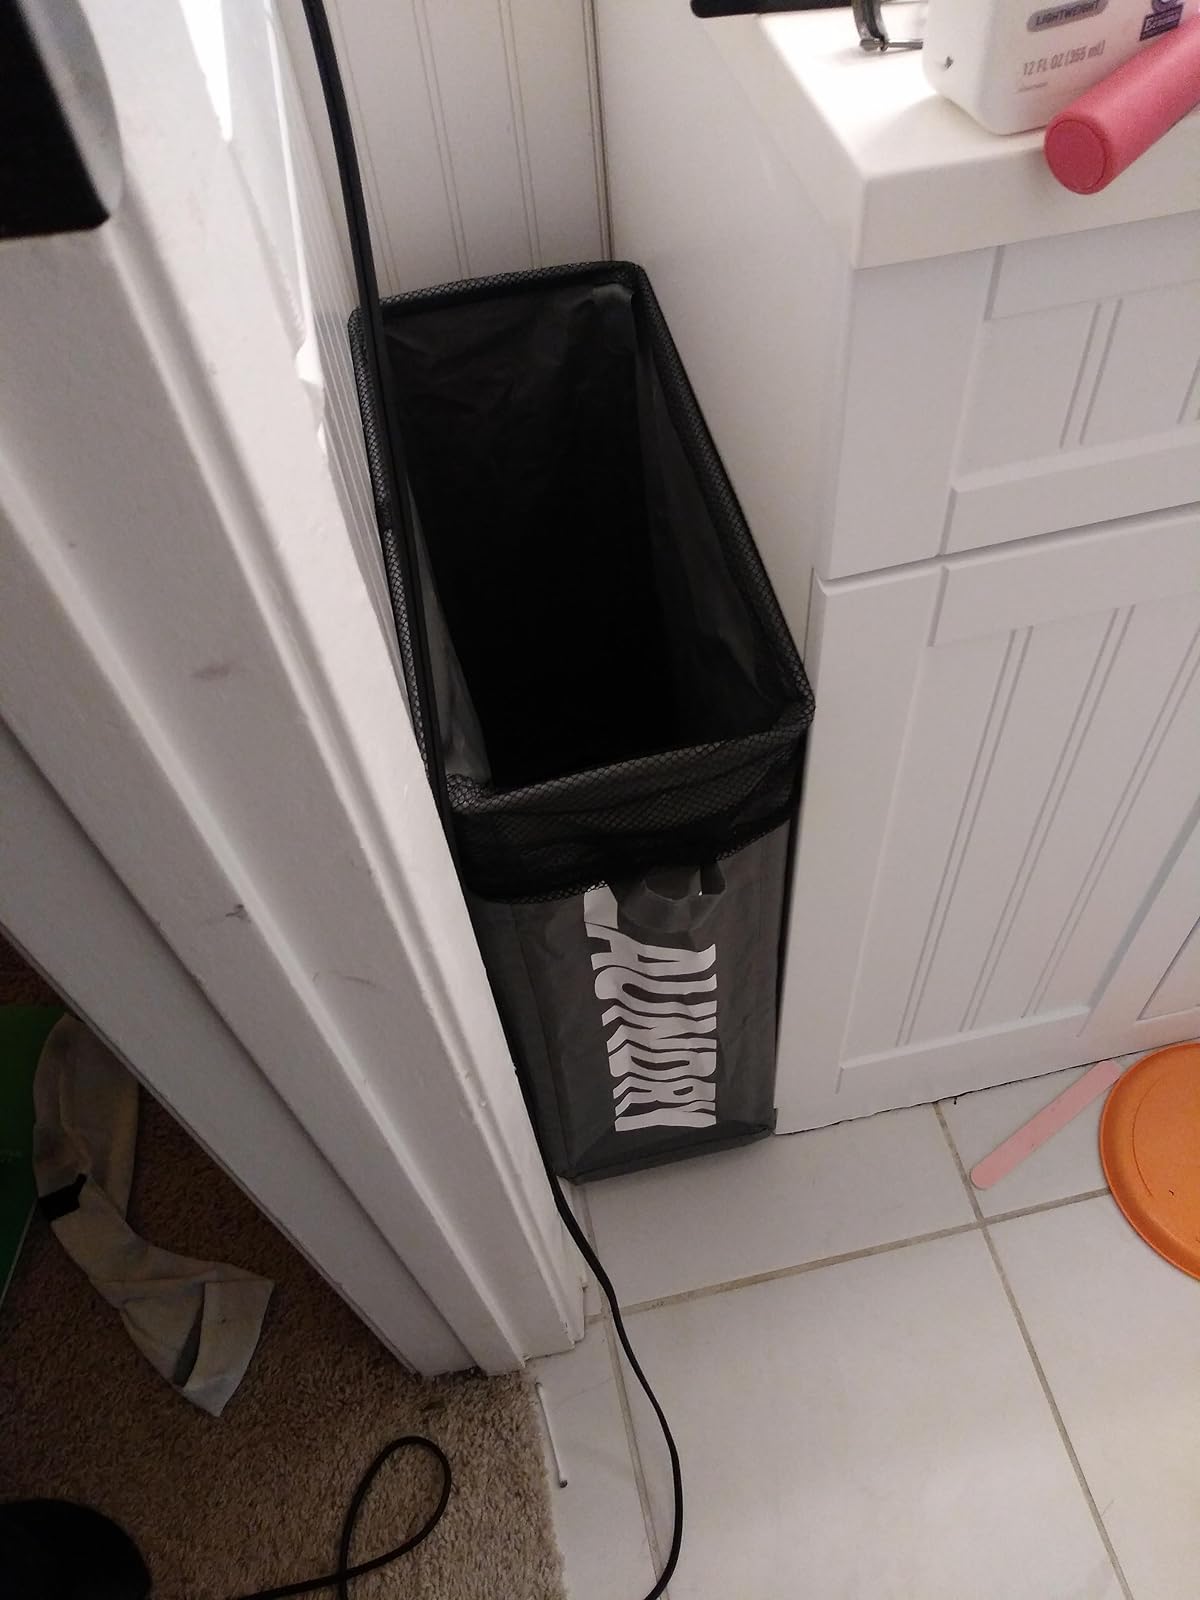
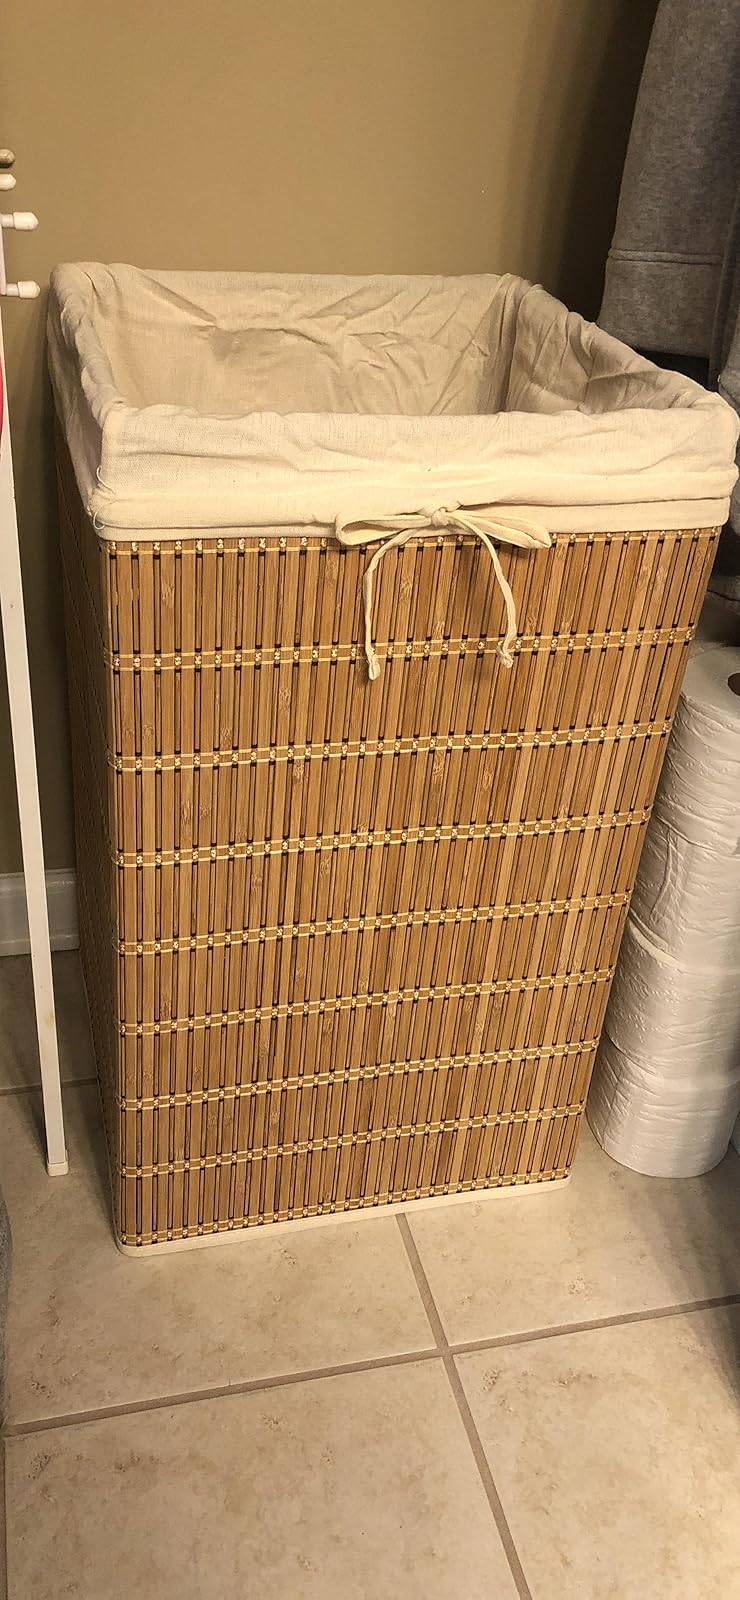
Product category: items_hamper
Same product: no